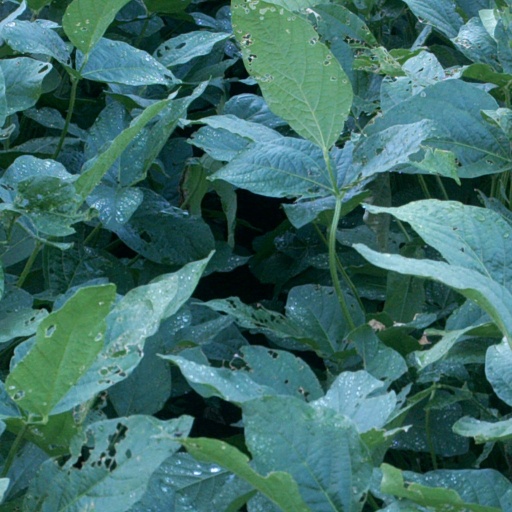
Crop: soybean